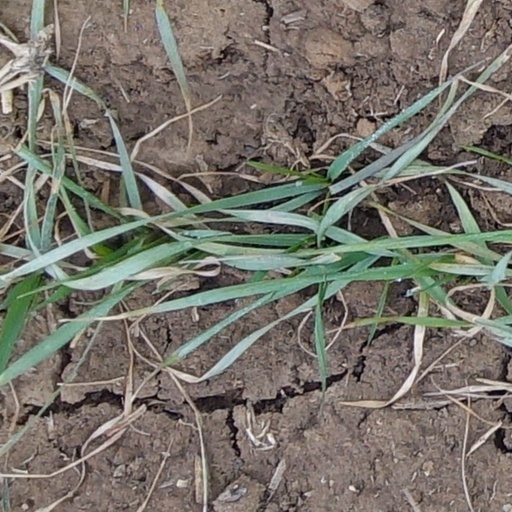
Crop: wheat